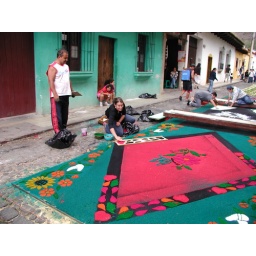
...making the alfombra (of colored sawdust) in the street in front of our house